The Triumph of Cleopatra

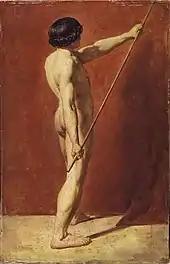
Nude man holding a long pole

William Etty was born in York in 1787, the son of a miller and baker. He showed artistic promise from an early age, but his family were financially insecure, and at the age of 12 he left school to become an apprentice printer in Hull. On completing his seven-year indenture he moved to London "with a few pieces of chalk-crayons in colours", with the aim of emulating the Old Masters and becoming a history painter. Etty gained acceptance to the Royal Academy Schools in early 1807. After a year spent studying under the renowned portrait painter Thomas Lawrence, Etty returned to the Royal Academy, drawing in the life class and copying other paintings. He was unsuccessful in all the Academy's competitions, and every painting he submitted for the Summer Exhibition was rejected.